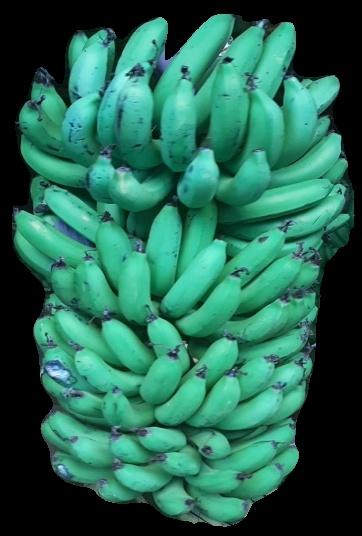
Variety: pachbale
Grade: grade1